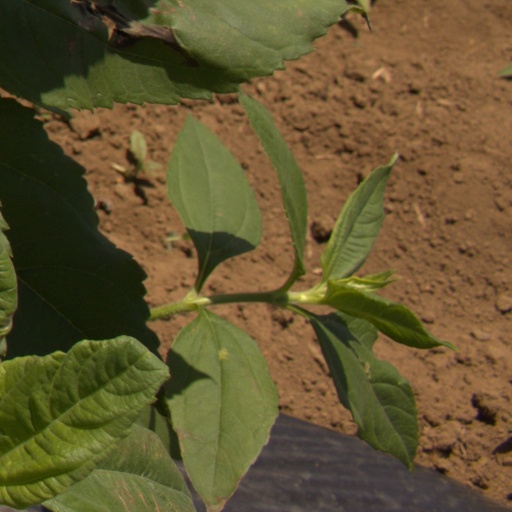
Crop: Jerusalem artichoke